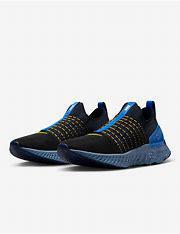
Brand: Nike
Model: React Phantom Run Flyknit 2